Rise Hall

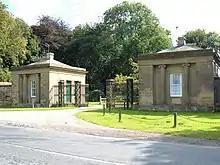
Rise Hall. This is the former main gate; originally constructed during the reconstruction of the hall in 1815-1820. It is no longer part of the estate as it was retained when the house was sold in March 2001.

Rise Hall (formerly Rise Manor, or Rise Park) is a Grade II* listed stately home in Rise, East Riding of Yorkshire, England.